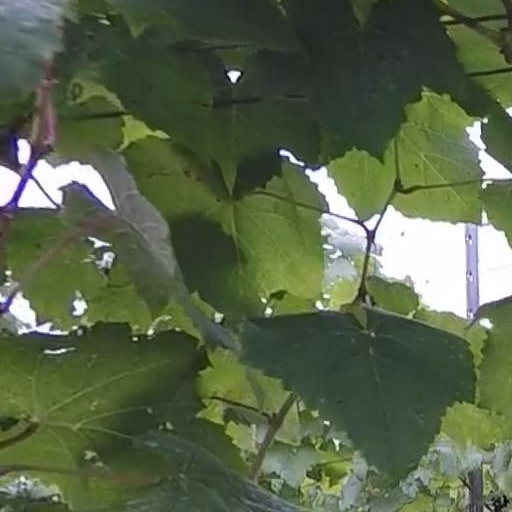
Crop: grape